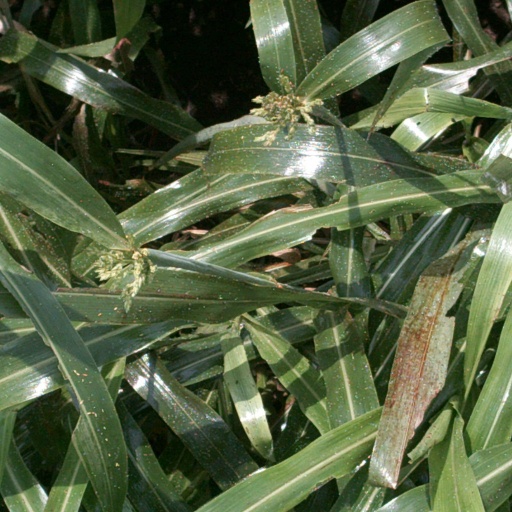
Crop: sorghum